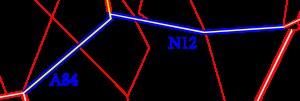
La route nationale 12, est une route nationale française reliant Jouy-en-Josas à Brest. Voie rapide issue du plan routier breton, elle correspond à l'antique chemin royal de Paris vers la Bretagne. Les tronçons déclassés en route départementale sont ceux de Romagné à Rennes et de Gouesnou au rond-point de Pen-ar-C'hleuz, déclassé en route départementale 112.